Tryon Palace

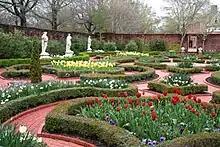
Palace garden

While Governor Tryon seems to have had little interest in horticulture, two maps of New Bern drawn by Claude J. Sauthier in 1769, when the Palace was still under construction, reveal two different garden plans.